Family Time (film)

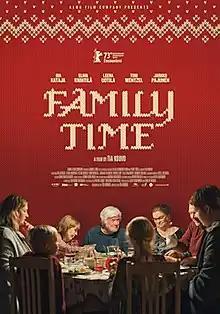
Official poster

Family Time is a 2023 comedy-drama film written and directed by Tia Kouvo in her feature directorial debut. Starring Leena Uotila, Ria Kataja, Elina Knihtilä and Tom Wentzel, the film follows an annual family Christmas get-together that sees the usual tensions rise. It's based on Kouvo's s 2018 short of the same name.